Boris Cipusev

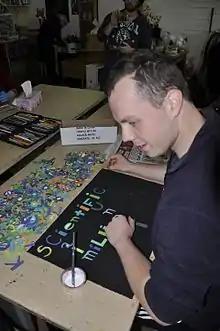
Australian artist Boris Cipusev.

Boris Cipusev (born 1988) is an Australian artist known for his highly detailed and colourful drawings in felt-tip pen and watercolour pencil. His work often incorporates text sourced from signage and advertising billboards. He works in Melbourne at Arts Project Australia